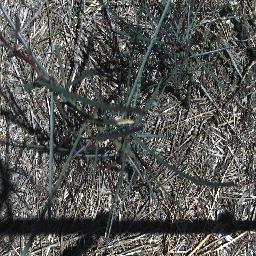
Label: parkinsonia